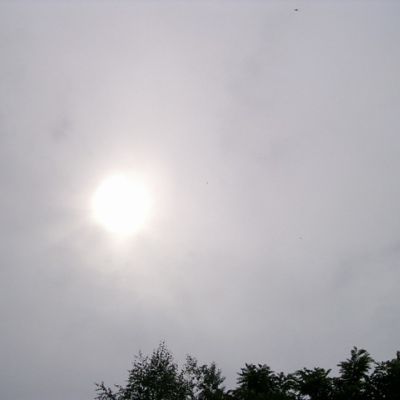
Cloud type: Altostratus (As)